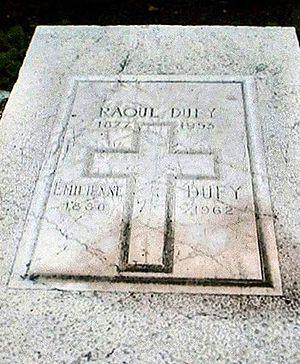
Le monastère de Cimiez a été fondé au VIIIᵉ siècle par les moines bénédictins, puis reconstruit par les moines de l'abbaye de Saint-Pons, et il rassemble l'église Notre-Dame-de-l'Assomption et le musée franciscain qui retrace la vie franciscaine à Nice depuis le XIIIᵉ siècle.
Raoul Ernest Joseph Dufy, né le 3 juin 1877 au Havre et mort le 23 mars 1953 à Forcalquier, est un peintre, dessinateur, graveur, illustrateur de livres, céramiste, créateur de tissus, de tapisseries et de mobilier, décorateur d'intérieur, d'espaces publics et de théâtre français.